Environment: real
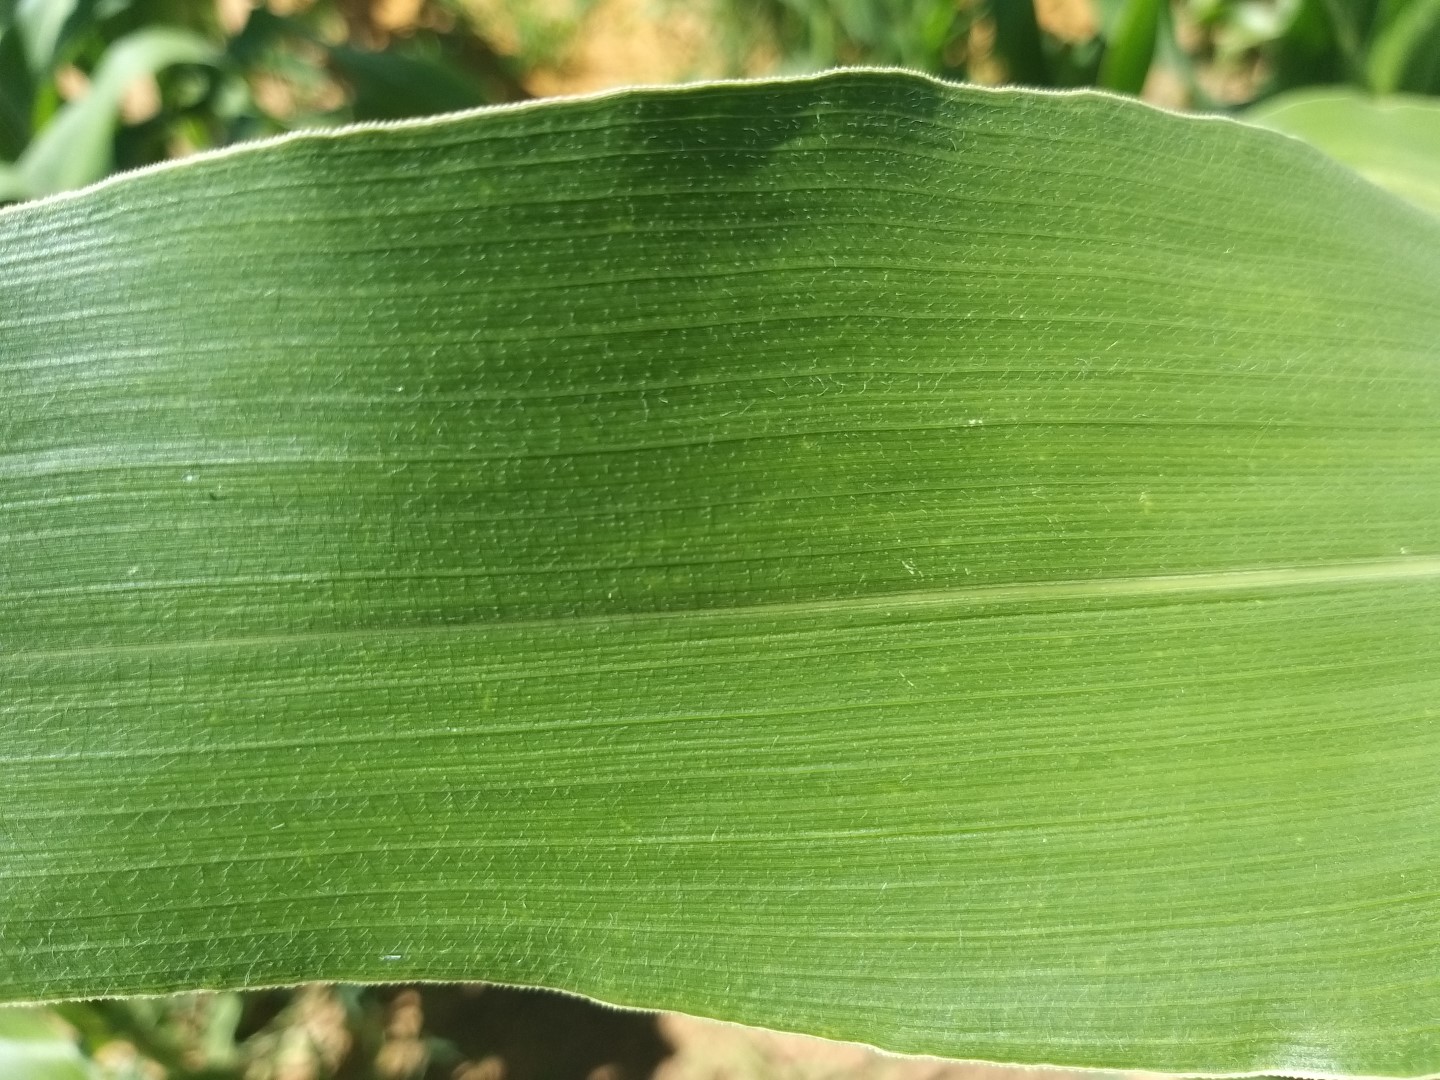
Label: healthy